Petrographic microscope

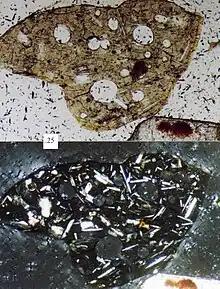
Plain light with the first filter (above), crossed-polarized light with both filters (below) in a volcanic lithic fragment (sand grain). Scale box in millimeters.

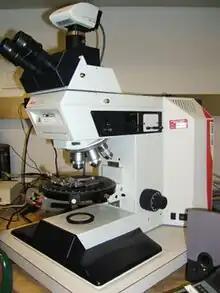
Leica DMRX incident light microscope with mechanical stage and Swift F automated point counter for analysis of organic composition of coal and rock samples

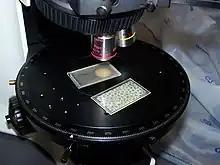
Thin sections under a microscope.

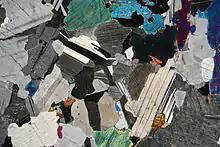
Photomicrograph of a thin section of gabbro in cross-polarized light

A petrographic microscope is a type of optical microscope used to identify rocks and minerals in thin sections. The microscope is used in optical mineralogy and petrography, a branch of petrology which focuses on detailed descriptions of rocks. The method includes aspects of polarized light microscopy (PLM).